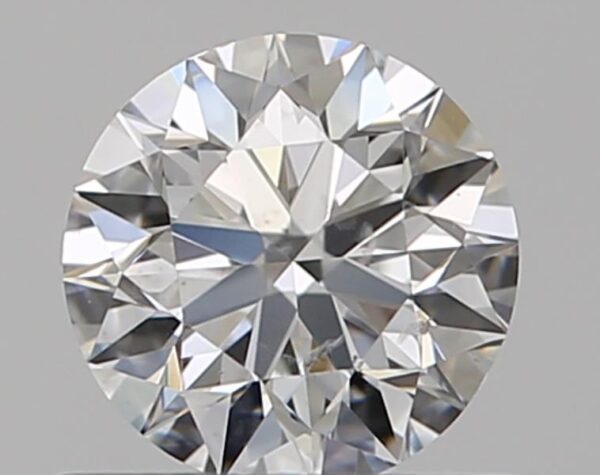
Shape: round
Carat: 0.5
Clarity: SI2
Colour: F
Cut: EX
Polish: EX
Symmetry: VG
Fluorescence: N
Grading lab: GIA
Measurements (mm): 5.04 x 5.07 x 3.18